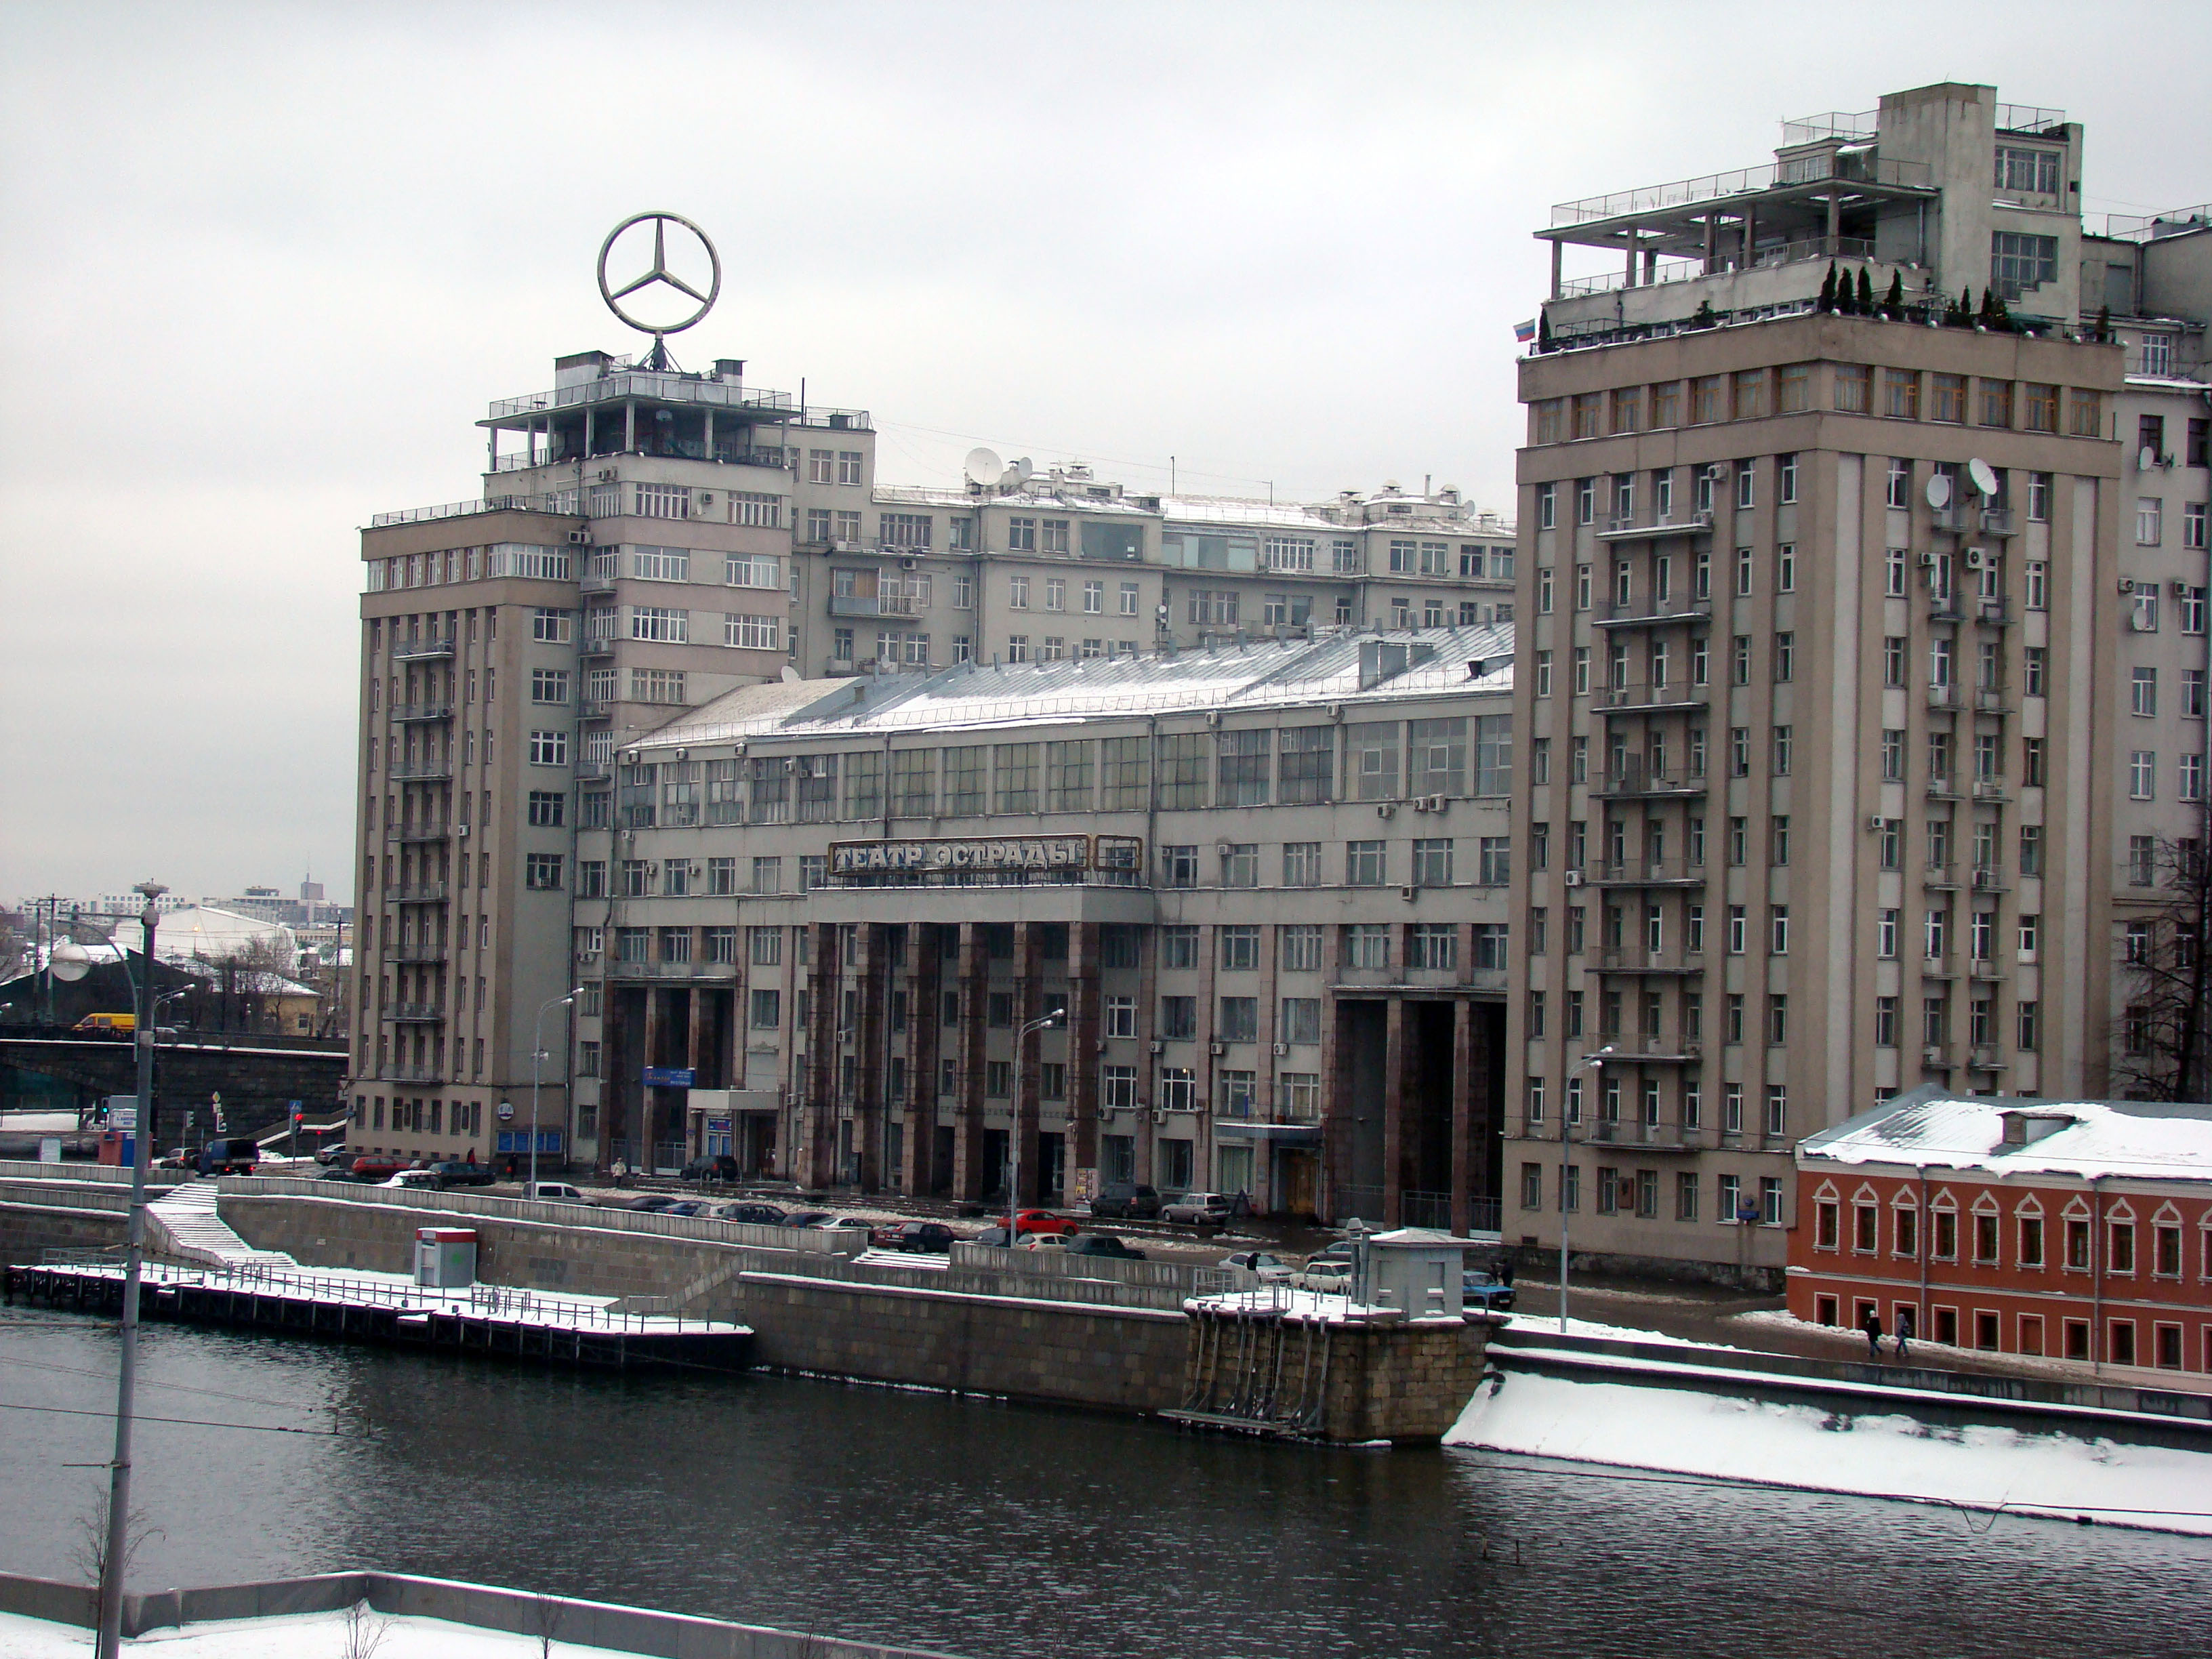
dock, architecture, city, skyscraper, cityscape, downtown, transport, vehicle, landmark, facade, waterway, tower block, public transport, sony, moscow, russia, cityscapes, moskau, dsc, h9, dsch9, urban area, human settlement